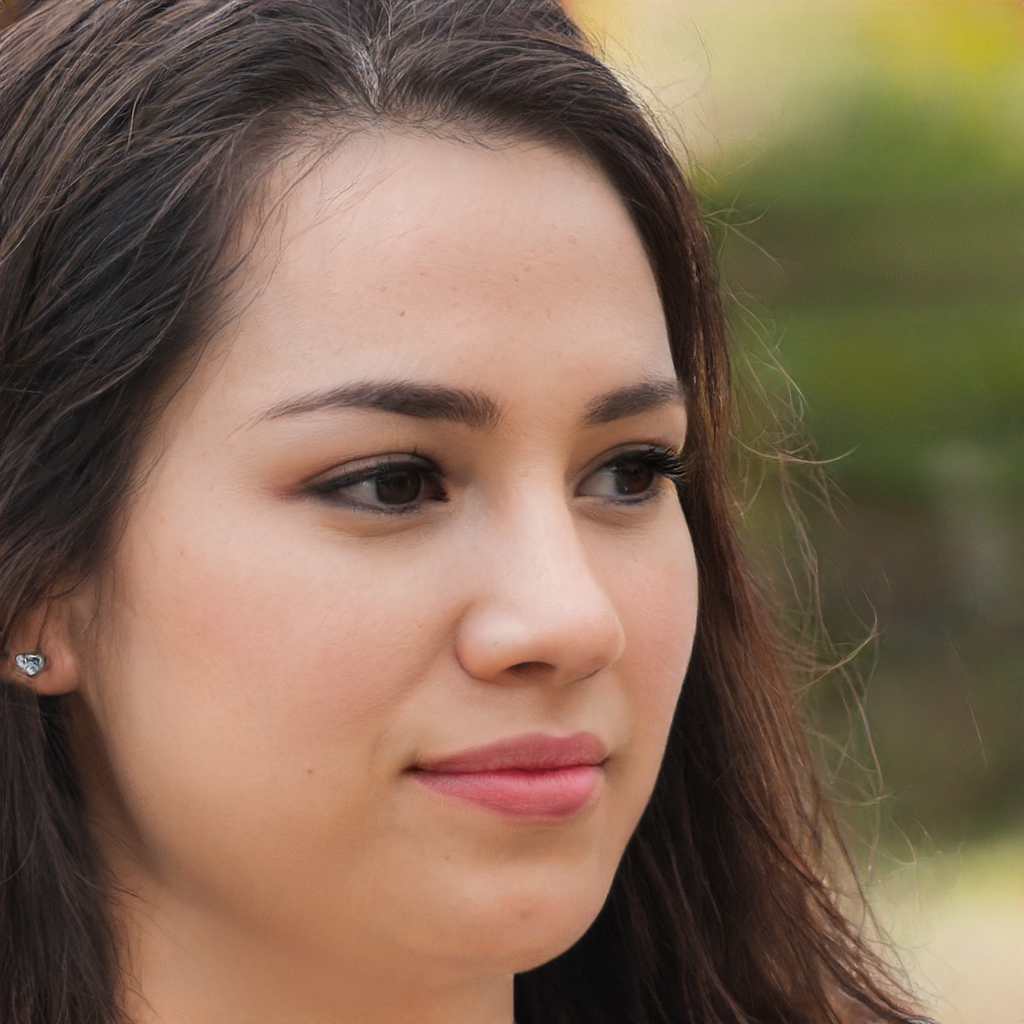
Portrait style: Real Portrait